KFC in Japan

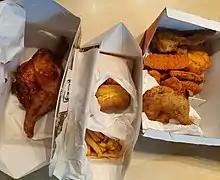
KFC Christmas pack

In 1970, Takeshi Okawara—manager of the first KFC restaurant in Japan—began promoting fried chicken "party barrels" as a Christmas meal intended to serve as a substitute for the traditional American turkey dinner. Okawara marketed the party barrels as a way to celebrate Christmas, a holiday which lacked widespread traditions in Japan at the time.